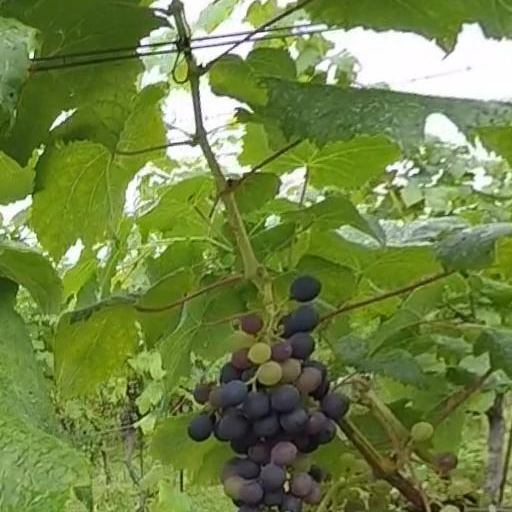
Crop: grape